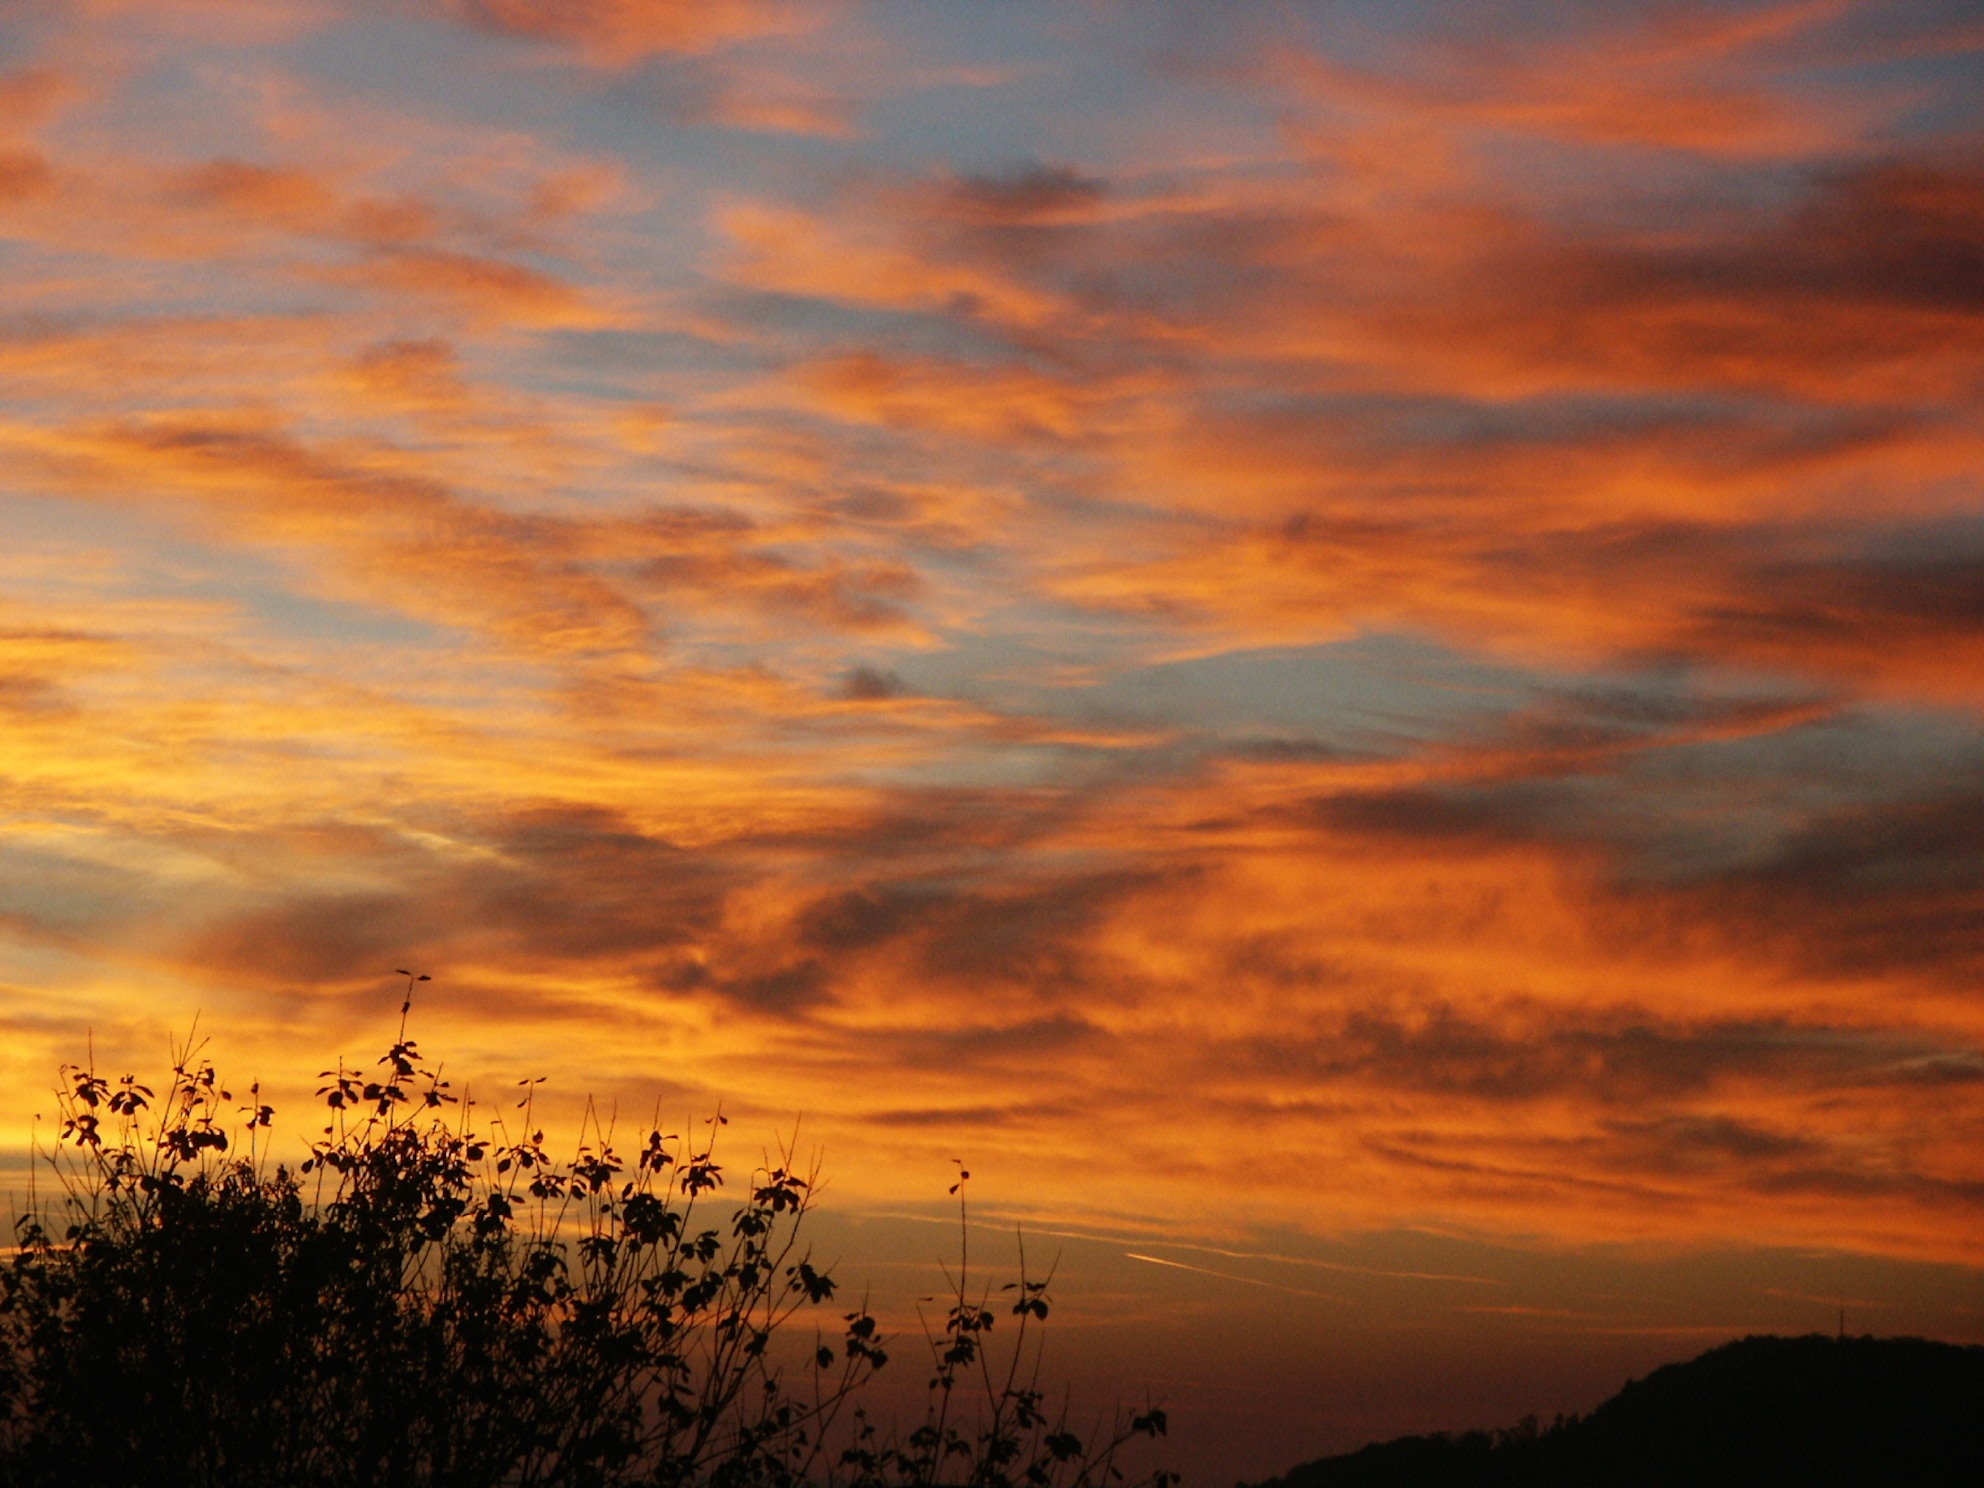
horizon, cloud, sky, sun, sunrise, sunset, field, prairie, sunlight, morning, dawn, atmosphere, dusk, evening, red, clouds, beautiful, mood, afterglow, evening sky, at dusk, bright red, meteorological phenomenon, red sky at morning